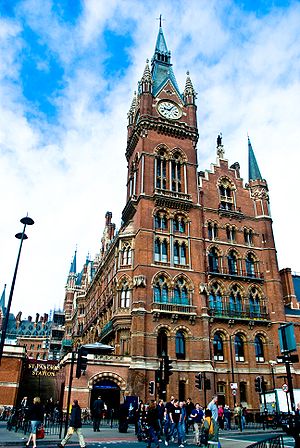
St Pancras Station
Facaden på St Pancras Station
St Pancras Station, også kendt som London St Pancras og siden 2007 som St Pancras International, er en endestation i det centrale London, hyldet for sin Victorianske arkitektur. Den fredede bygning ligger på Euston Road i St Pancras, London, mellem British Library, King's Cross Station og Regent's Canal. Den blev åbnet i 1868 af Midland Railway som den sydlige endestation på selskabets Midland Main Line, der forbandt London med East Midlands og Yorkshire. Da den åbnede var det buede Barlow banegårdshal det største enkelt-spændstag i verden.